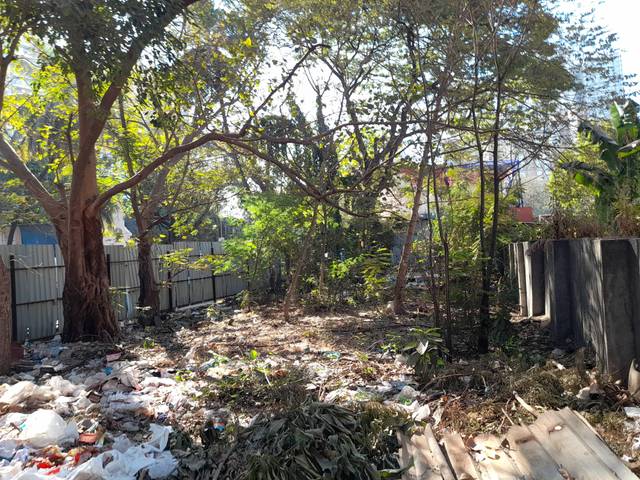
Region: India
Coordinates: 19.158, 72.843